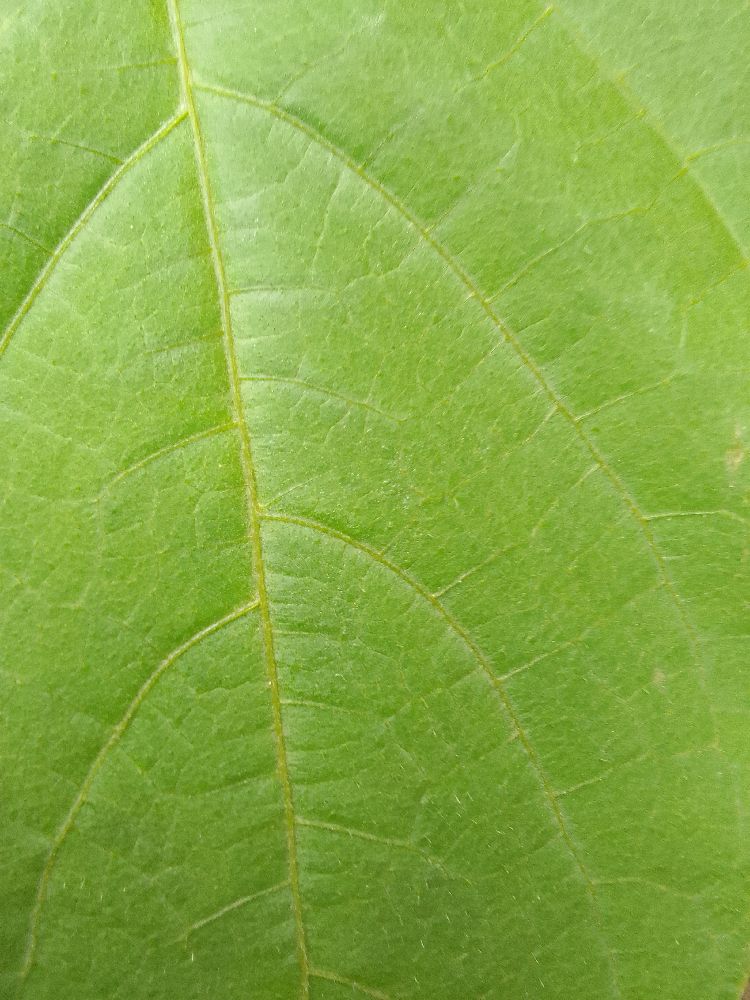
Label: healthy